2010 Toronto Blue Jays season

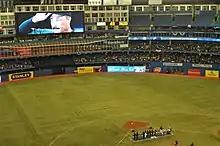
On the last home game of the season, a ceremony was held for manager Cito Gaston, who would retire at the end of the season.

The 2010 MLB and Toronto Blue Jays schedule was announced on September 15, 2009. It includes 162 games (as usual) – 81 at home, 81 on the road. The Jays open and close on the road, started off in Arlington and lost to Rangers on Easter Monday, and will close it out with a four-game set in the brand new Target Field against the Twins. The Jays home opener opponent was the Chicago White Sox on a Monday night at 7:20 pm (past home openers have started at 7:15 pm), and lost 8–7 in 11 innings. The Jay's final home game of 2010 will be held on September 29 against the New York Yankees.